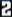
Number: 2